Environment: real
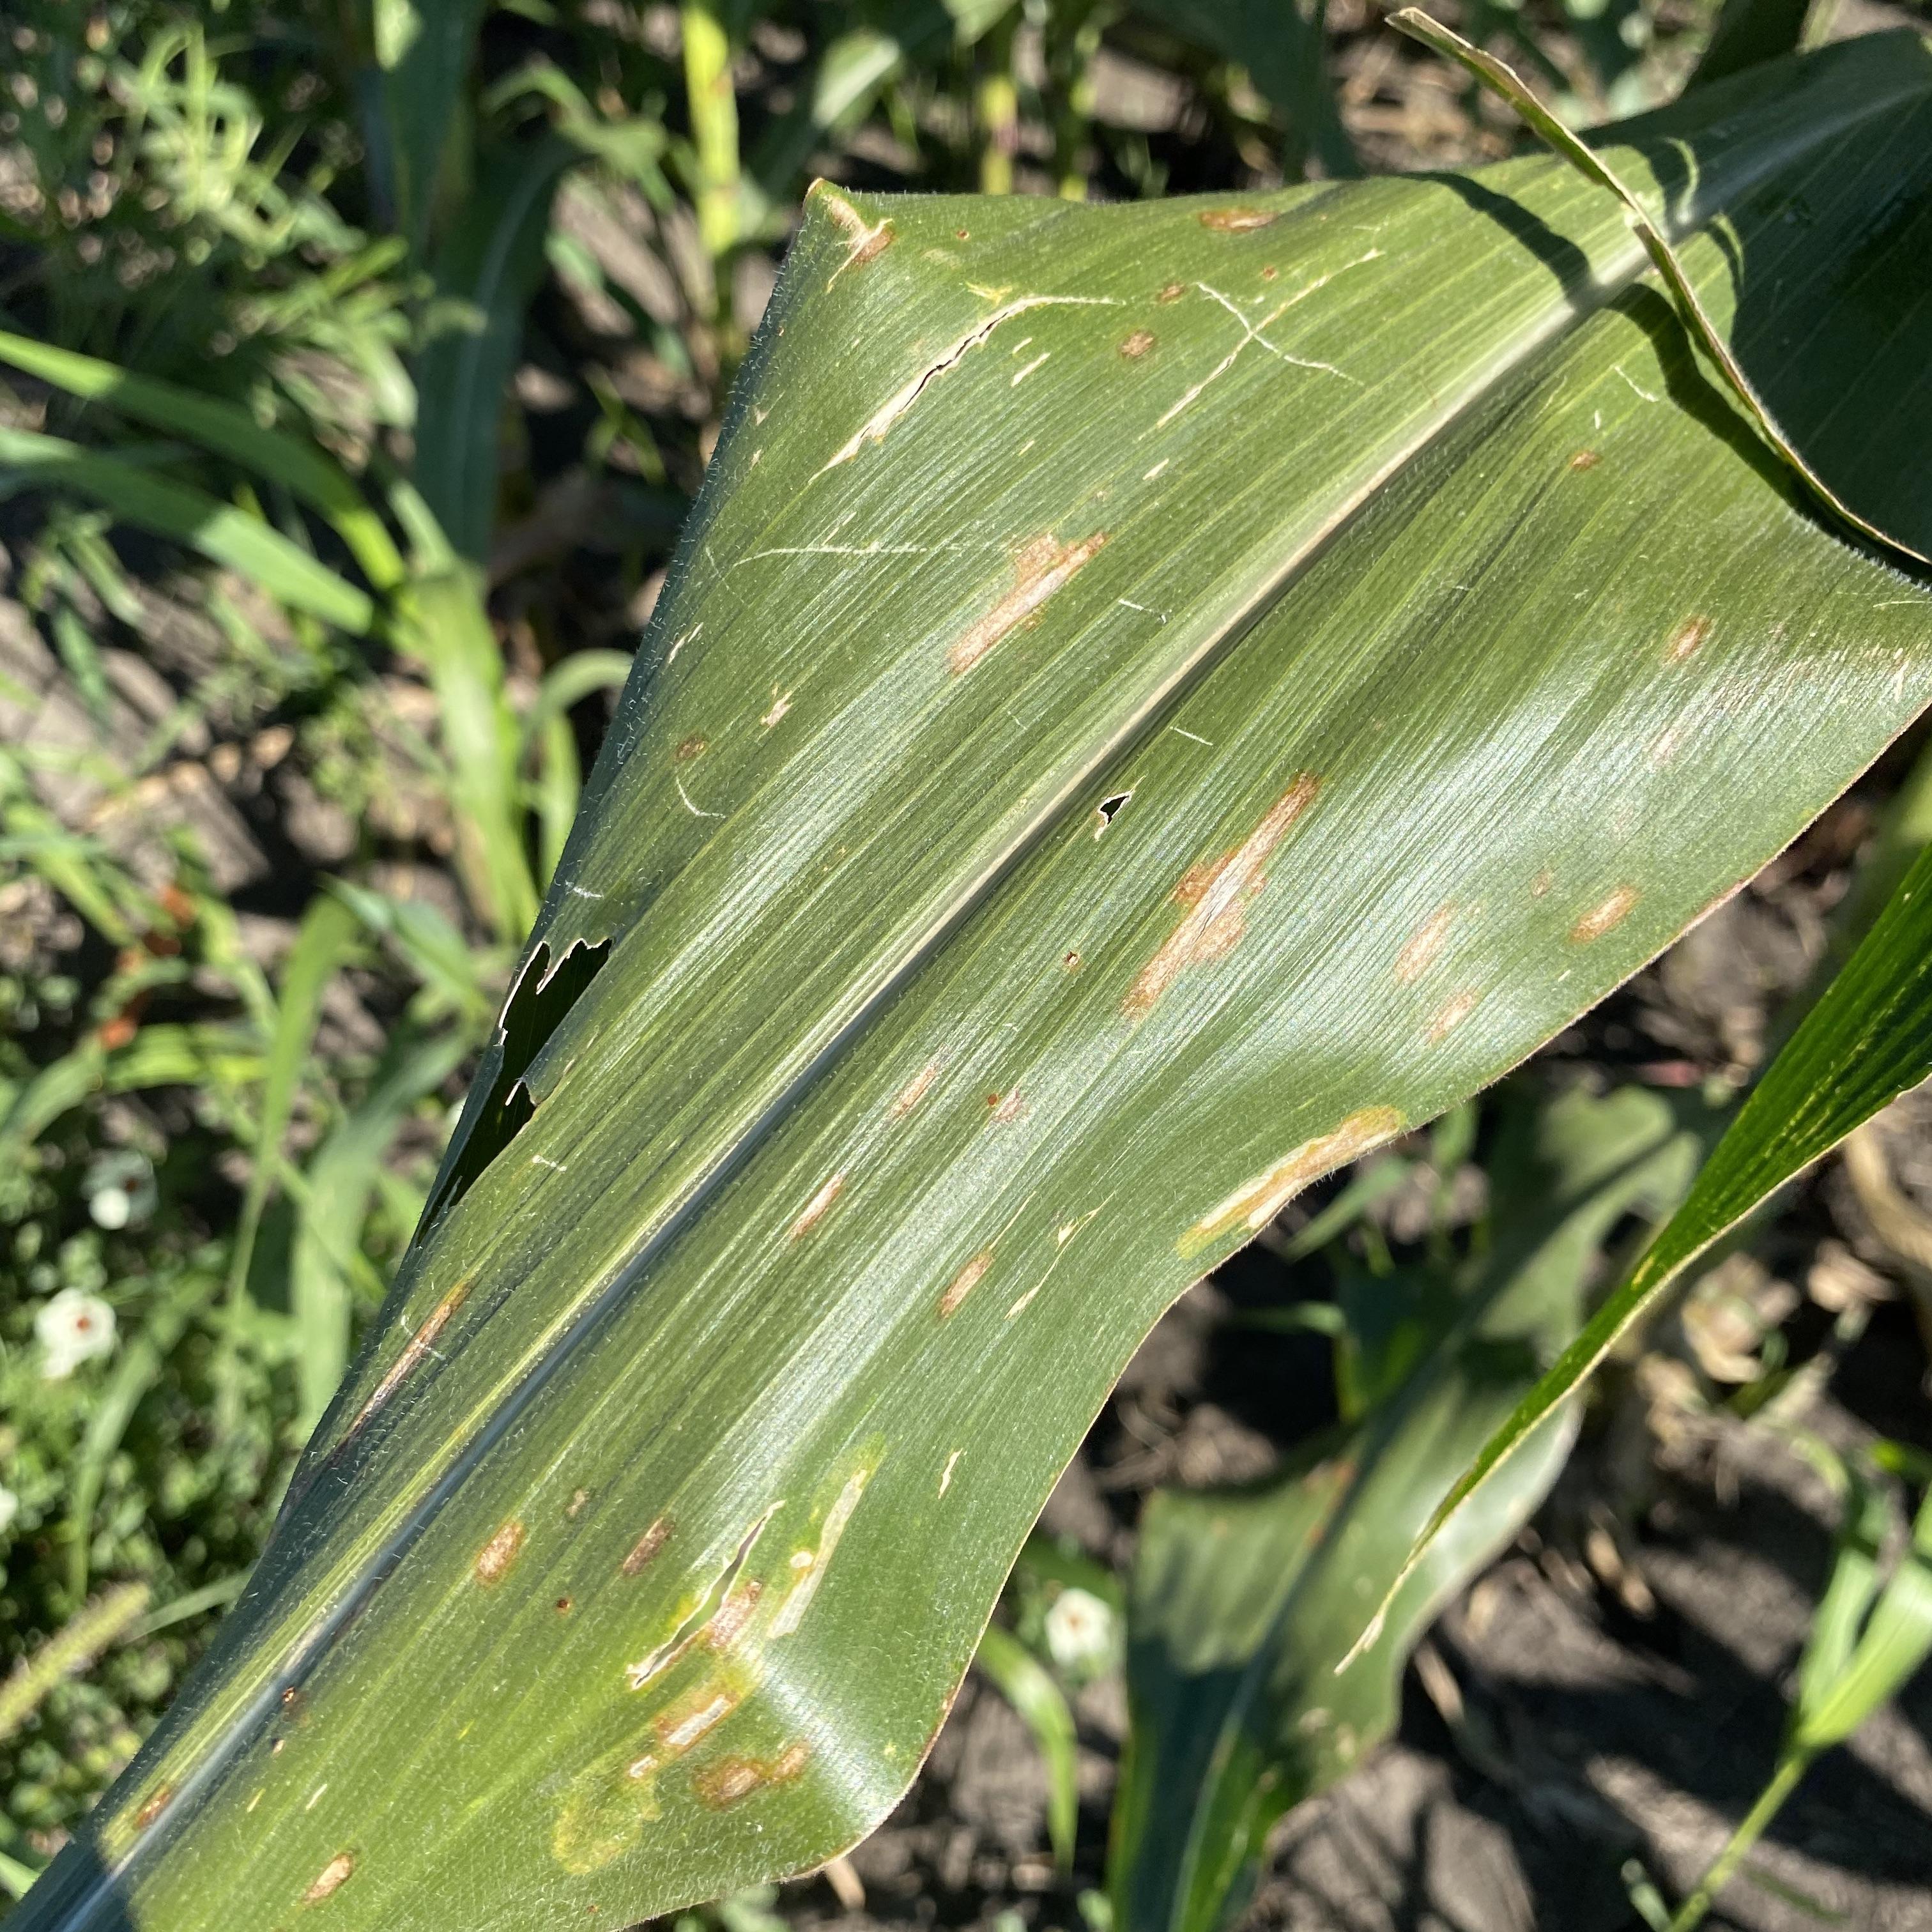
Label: gray_leaf_spot